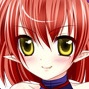
Portrait style: Anime Portrait